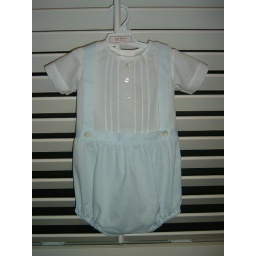
Creations By Michie' Banded Boy Buble in pale blue and white Swiss Pima Cotton Batiste.